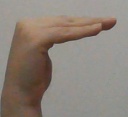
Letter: haa